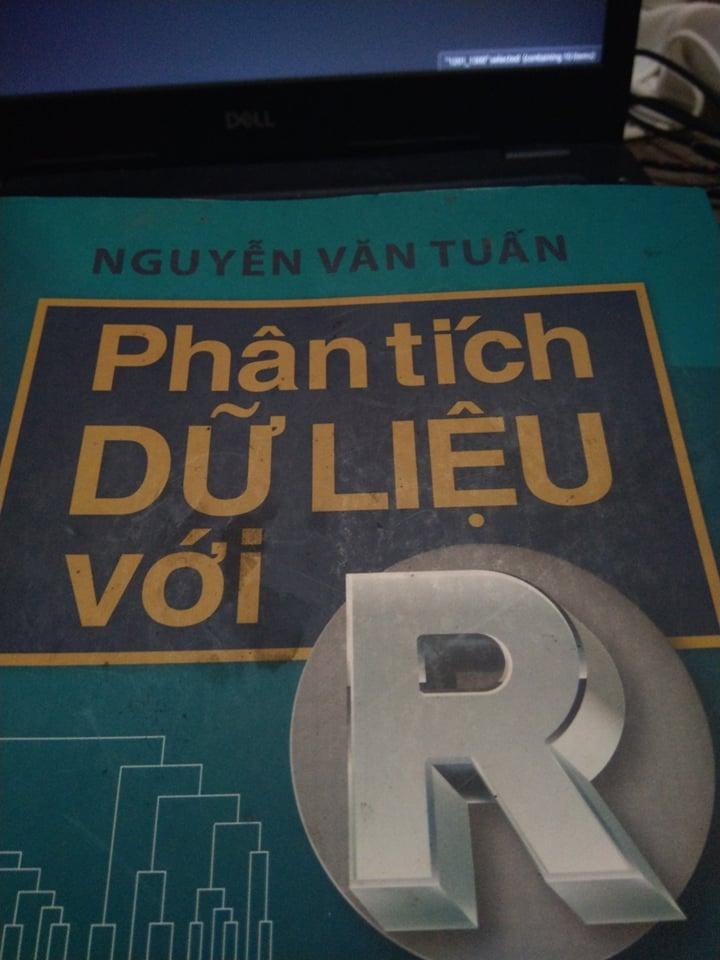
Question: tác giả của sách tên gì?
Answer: tên nguyễn văn tuấn